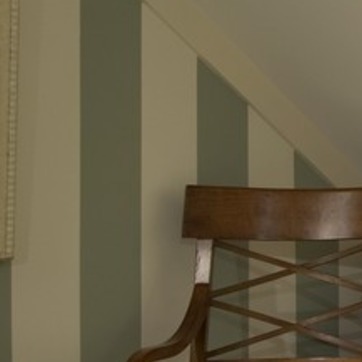
Material: wallpaper